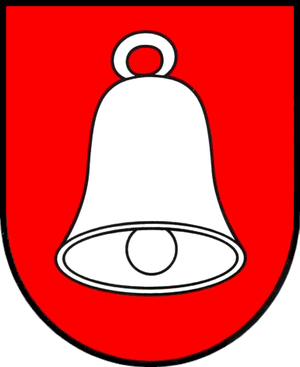
Spišská Belá, est une ville de la région de Prešov en Slovaquie, dans la région historique de Spiš.